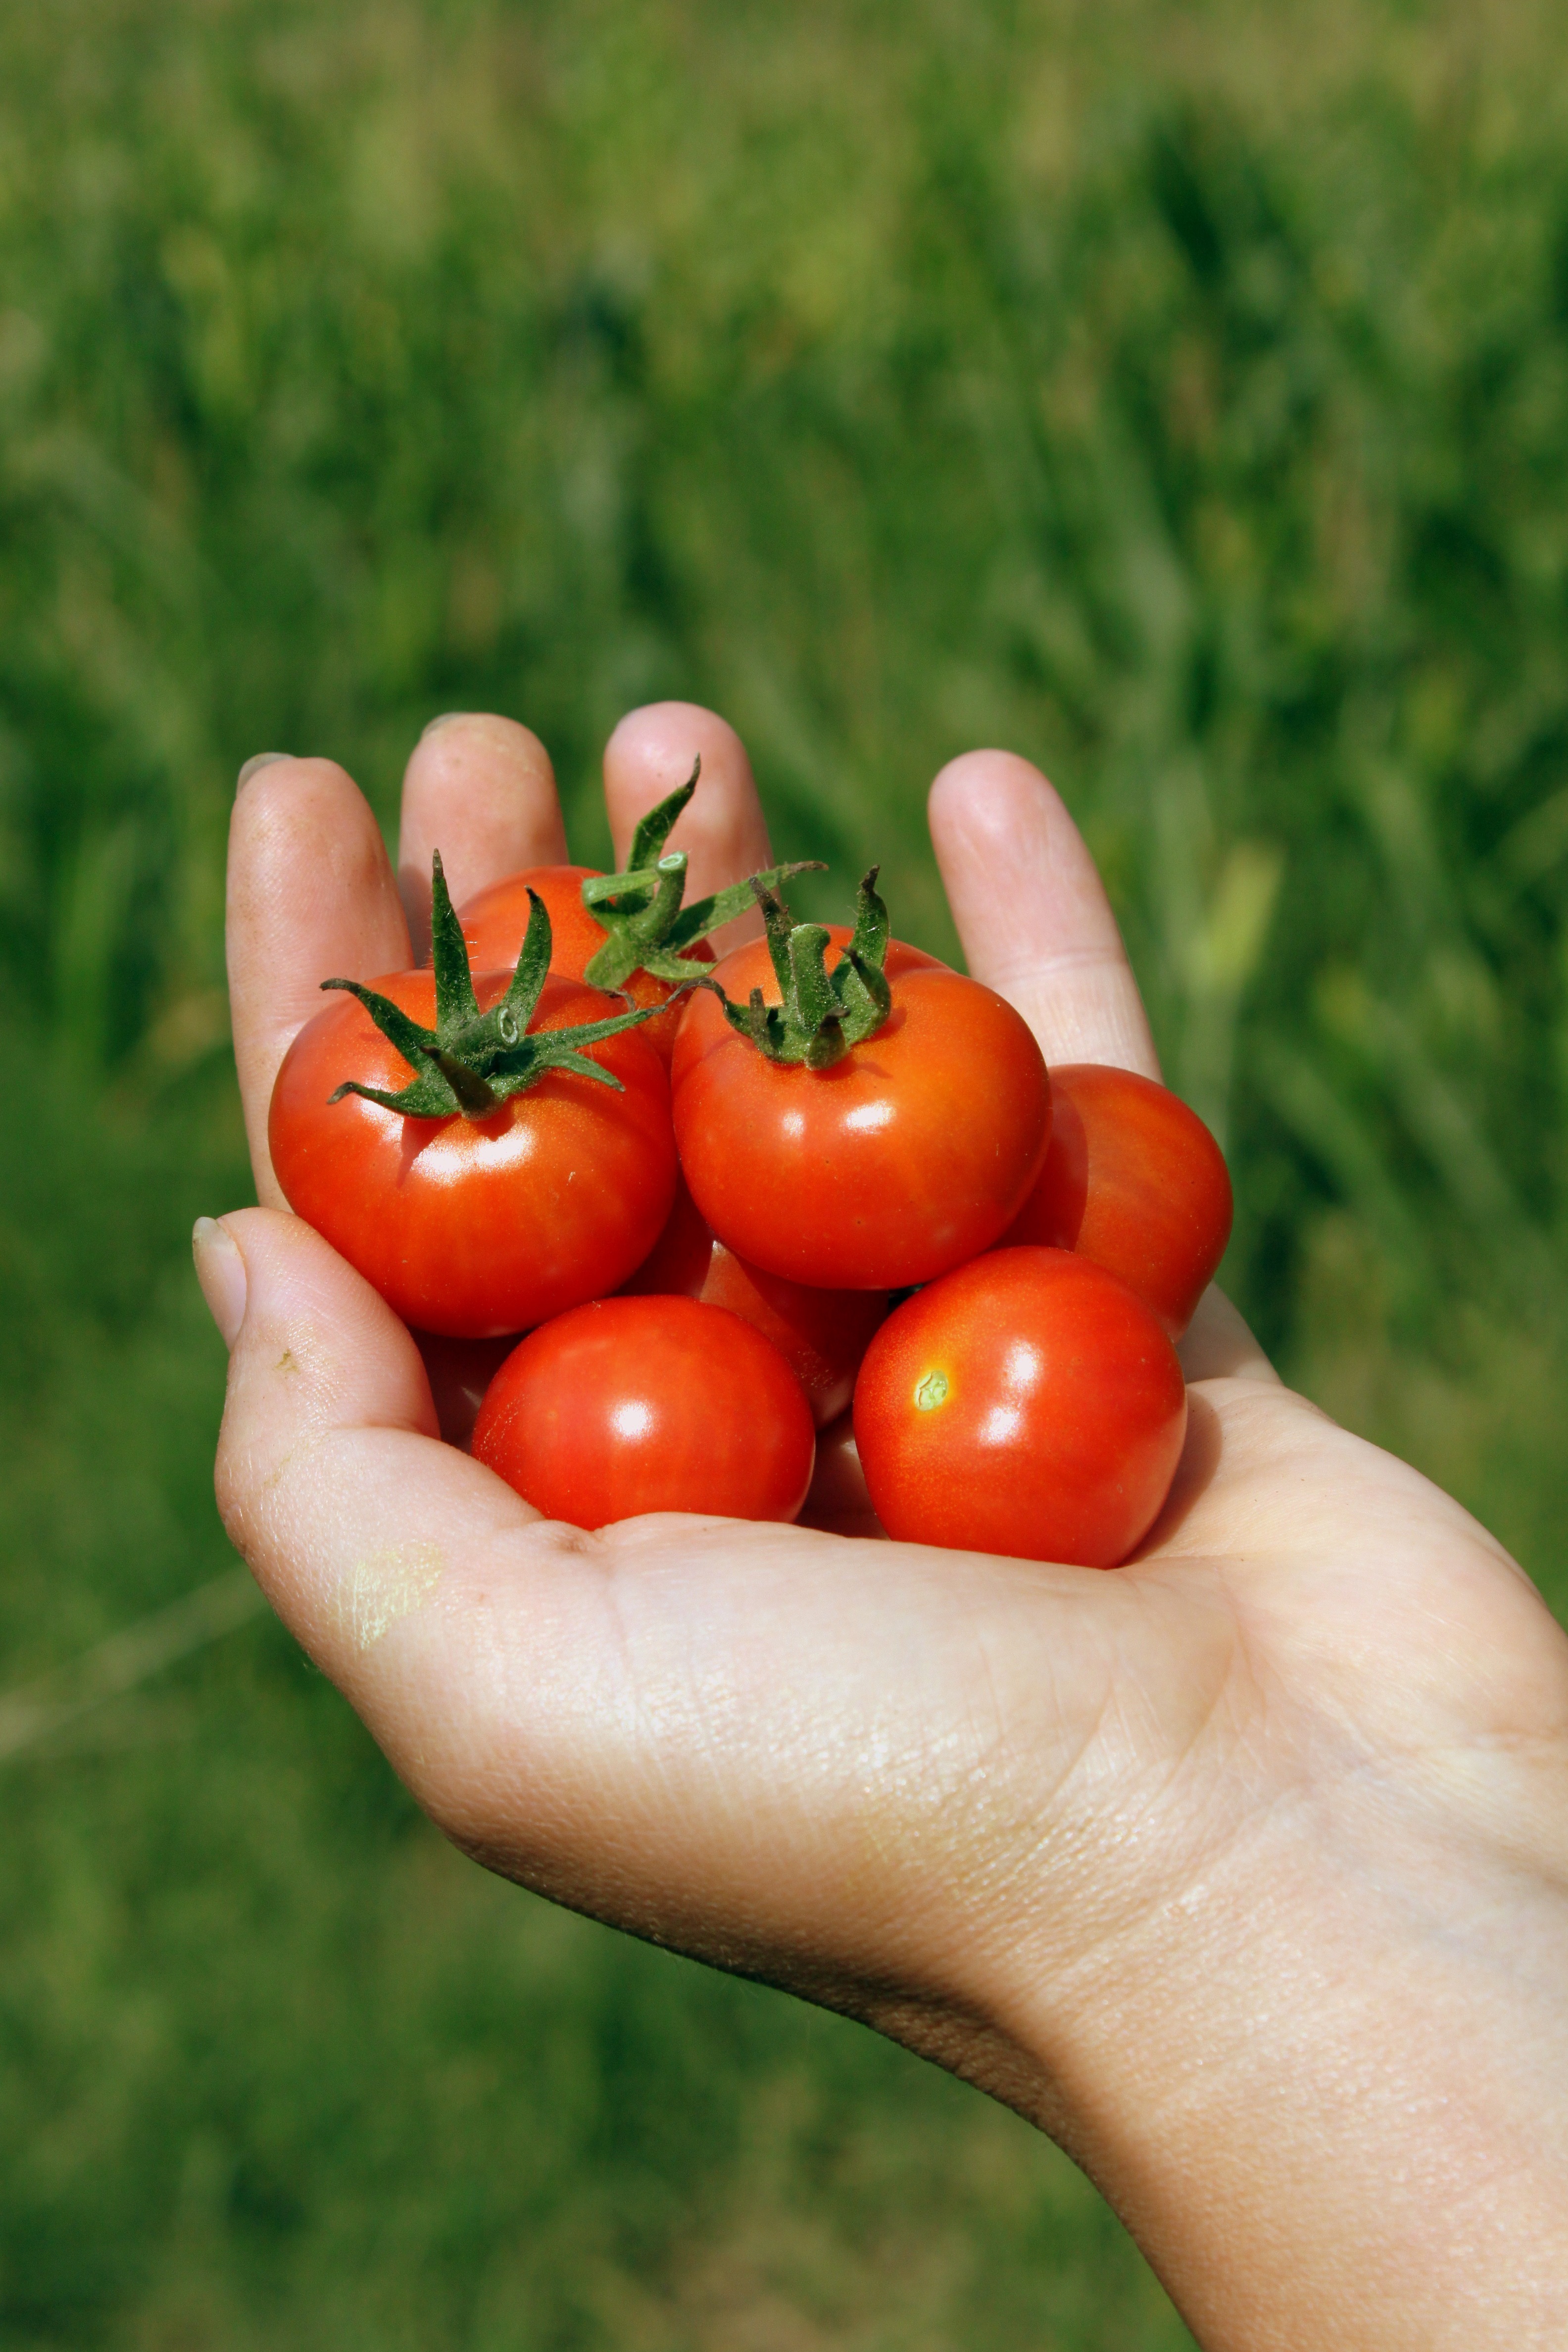
hand, plant, fruit, flower, food, red, produce, vegetable, small, tomato, vegetables, tomatoes, cherry, handheld, macro photography, flowering plant, land plant, potato and tomato genus, matina